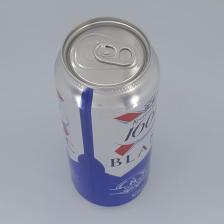
Label: cans